Reckart Mill

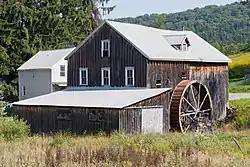

Reckart Mill, also known as Albright Mill, is a historic grist mill located near Cranesville, Preston County, West Virginia. It was built in 1865, and is a frame, 2 1/2-story gable roofed building that is built, in part, over Muddy Creek. It is notable for its interior structural beam support system of hand hewn pine timbers and mill machinery. Operations at Reckart Mill ceased in 1943. In 2017 the mill was torn down by the new owners and the surrounding area was clear cut by the owners.